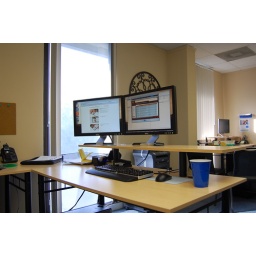
Here's my desk at my office in Charleston, SC.